Santiago de Peñalba

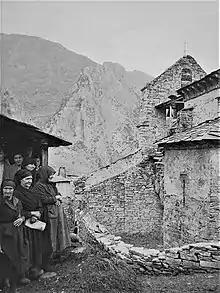
Santiago de Peñalba in 1951

Santiago de Peñalba, constructed with slate and limestone masonry, exhibits an exterior reminiscent of Visigothic churches with a cruciform design. However, its true structure differs significantly, comprising six prismatic elements—four along the main axis and two smaller chapels forming a cross without generating a transept. The slate roofs feature pronounced eaves supported by corbels adorned with geometric motifs and rosettes, characteristic of Mozarabic churches. Notably, the bell gable is positioned separately at the base of the cross-shaped plan on the western face. The main entrance, located on the southern side, unveils a remarkable portal with two pronounced horseshoe arches, upheld by marble columns and adorned with degenerate Corinthian capitals. This decorative element serves no structural purpose, framed by a large horseshoe arch that acts as a relieving arch, creating a small portico.